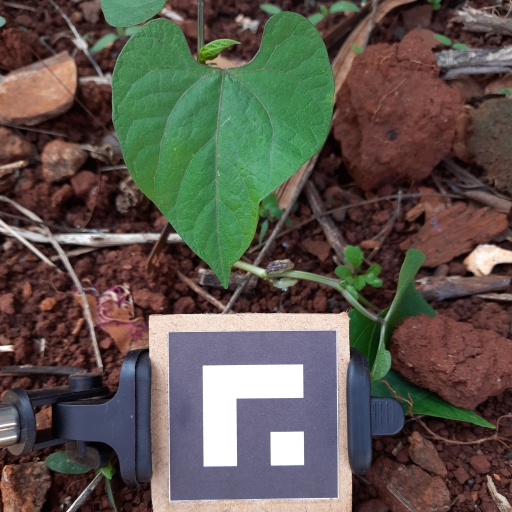
Observations: wavy surface, no eating holes, under shade